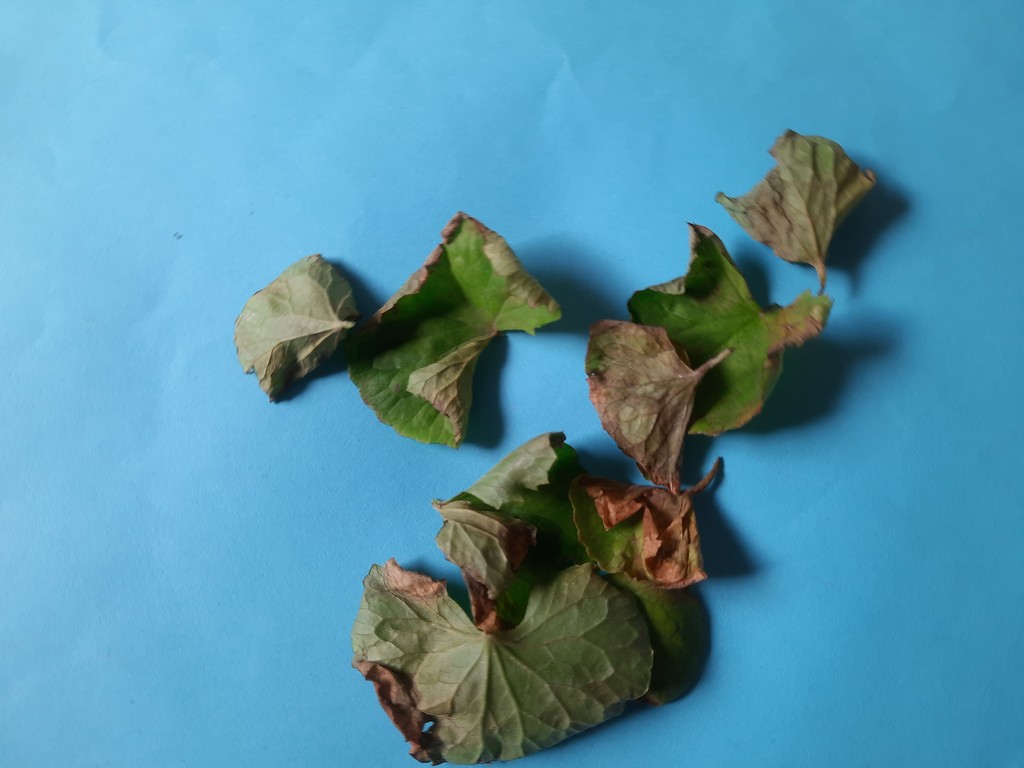
Label: Unhealthy